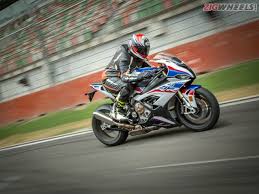
Vehicle type: Motorcycles